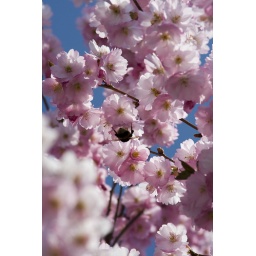
The spring is coming real quick in Sweden and here is a clear sign :)